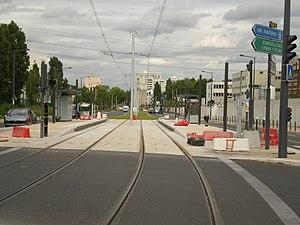
Extension de la ligne T1 à l'Ouest pendant la phase d'essais
La liste des stations du tramway d'Île-de-France propose un aperçu des stations actuellement en service sur les lignes de tramway d'Île-de-France, en France. La première ligne a ouvert en 1992. L'ensemble des lignes, qui ne sont pas toutes en correspondance entre elles, comprend 204 stations, depuis le 14 décembre 2019, date d'extension de la ligne 4 du tramway d'Île-de-France.